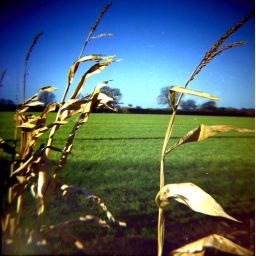
in stratton strawlers taken in a field from my bike